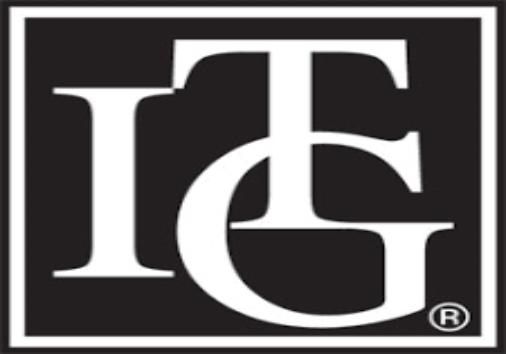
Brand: itg
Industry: Clothes